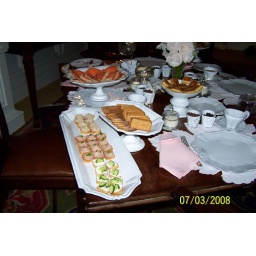
Lady Dunsany served us tea in the ground floor Dining Room It was very nice.